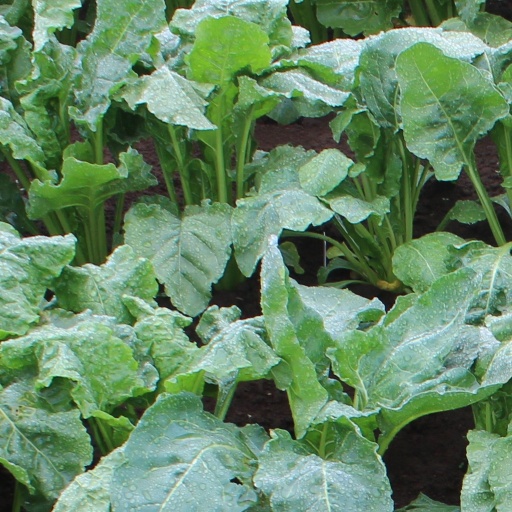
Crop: sugar beet